Storytelling

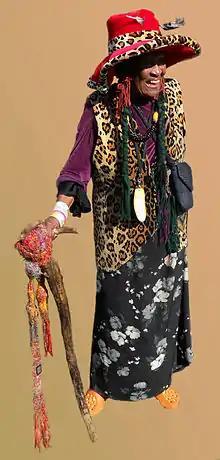
Orunamamu storyteller, griot with cane

Storytelling is a means for sharing and interpreting experiences. Peter L. Berger says human life is narratively rooted, humans construct their lives and shape their world into homes in terms of these groundings and memories. Stories are universal in that they can bridge cultural, linguistic and age-related divides. Storytelling can be adaptive for all ages, leaving out the notion of age segregation. Storytelling can be used as a method to teach ethics, values and cultural norms and differences. Learning is most effective when it takes place in social environments that provide authentic social cues about how knowledge is to be applied. Stories function as a tool to pass on knowledge in a social context. So, every story has 3 parts. First, The setup (The Hero's world before the adventure starts). Second, The Confrontation (The hero's world turned upside down). Third, The Resolution (Hero conquers villain, but it is not enough for Hero to survive. The Hero or World must be transformed). Any story can be framed in such format.